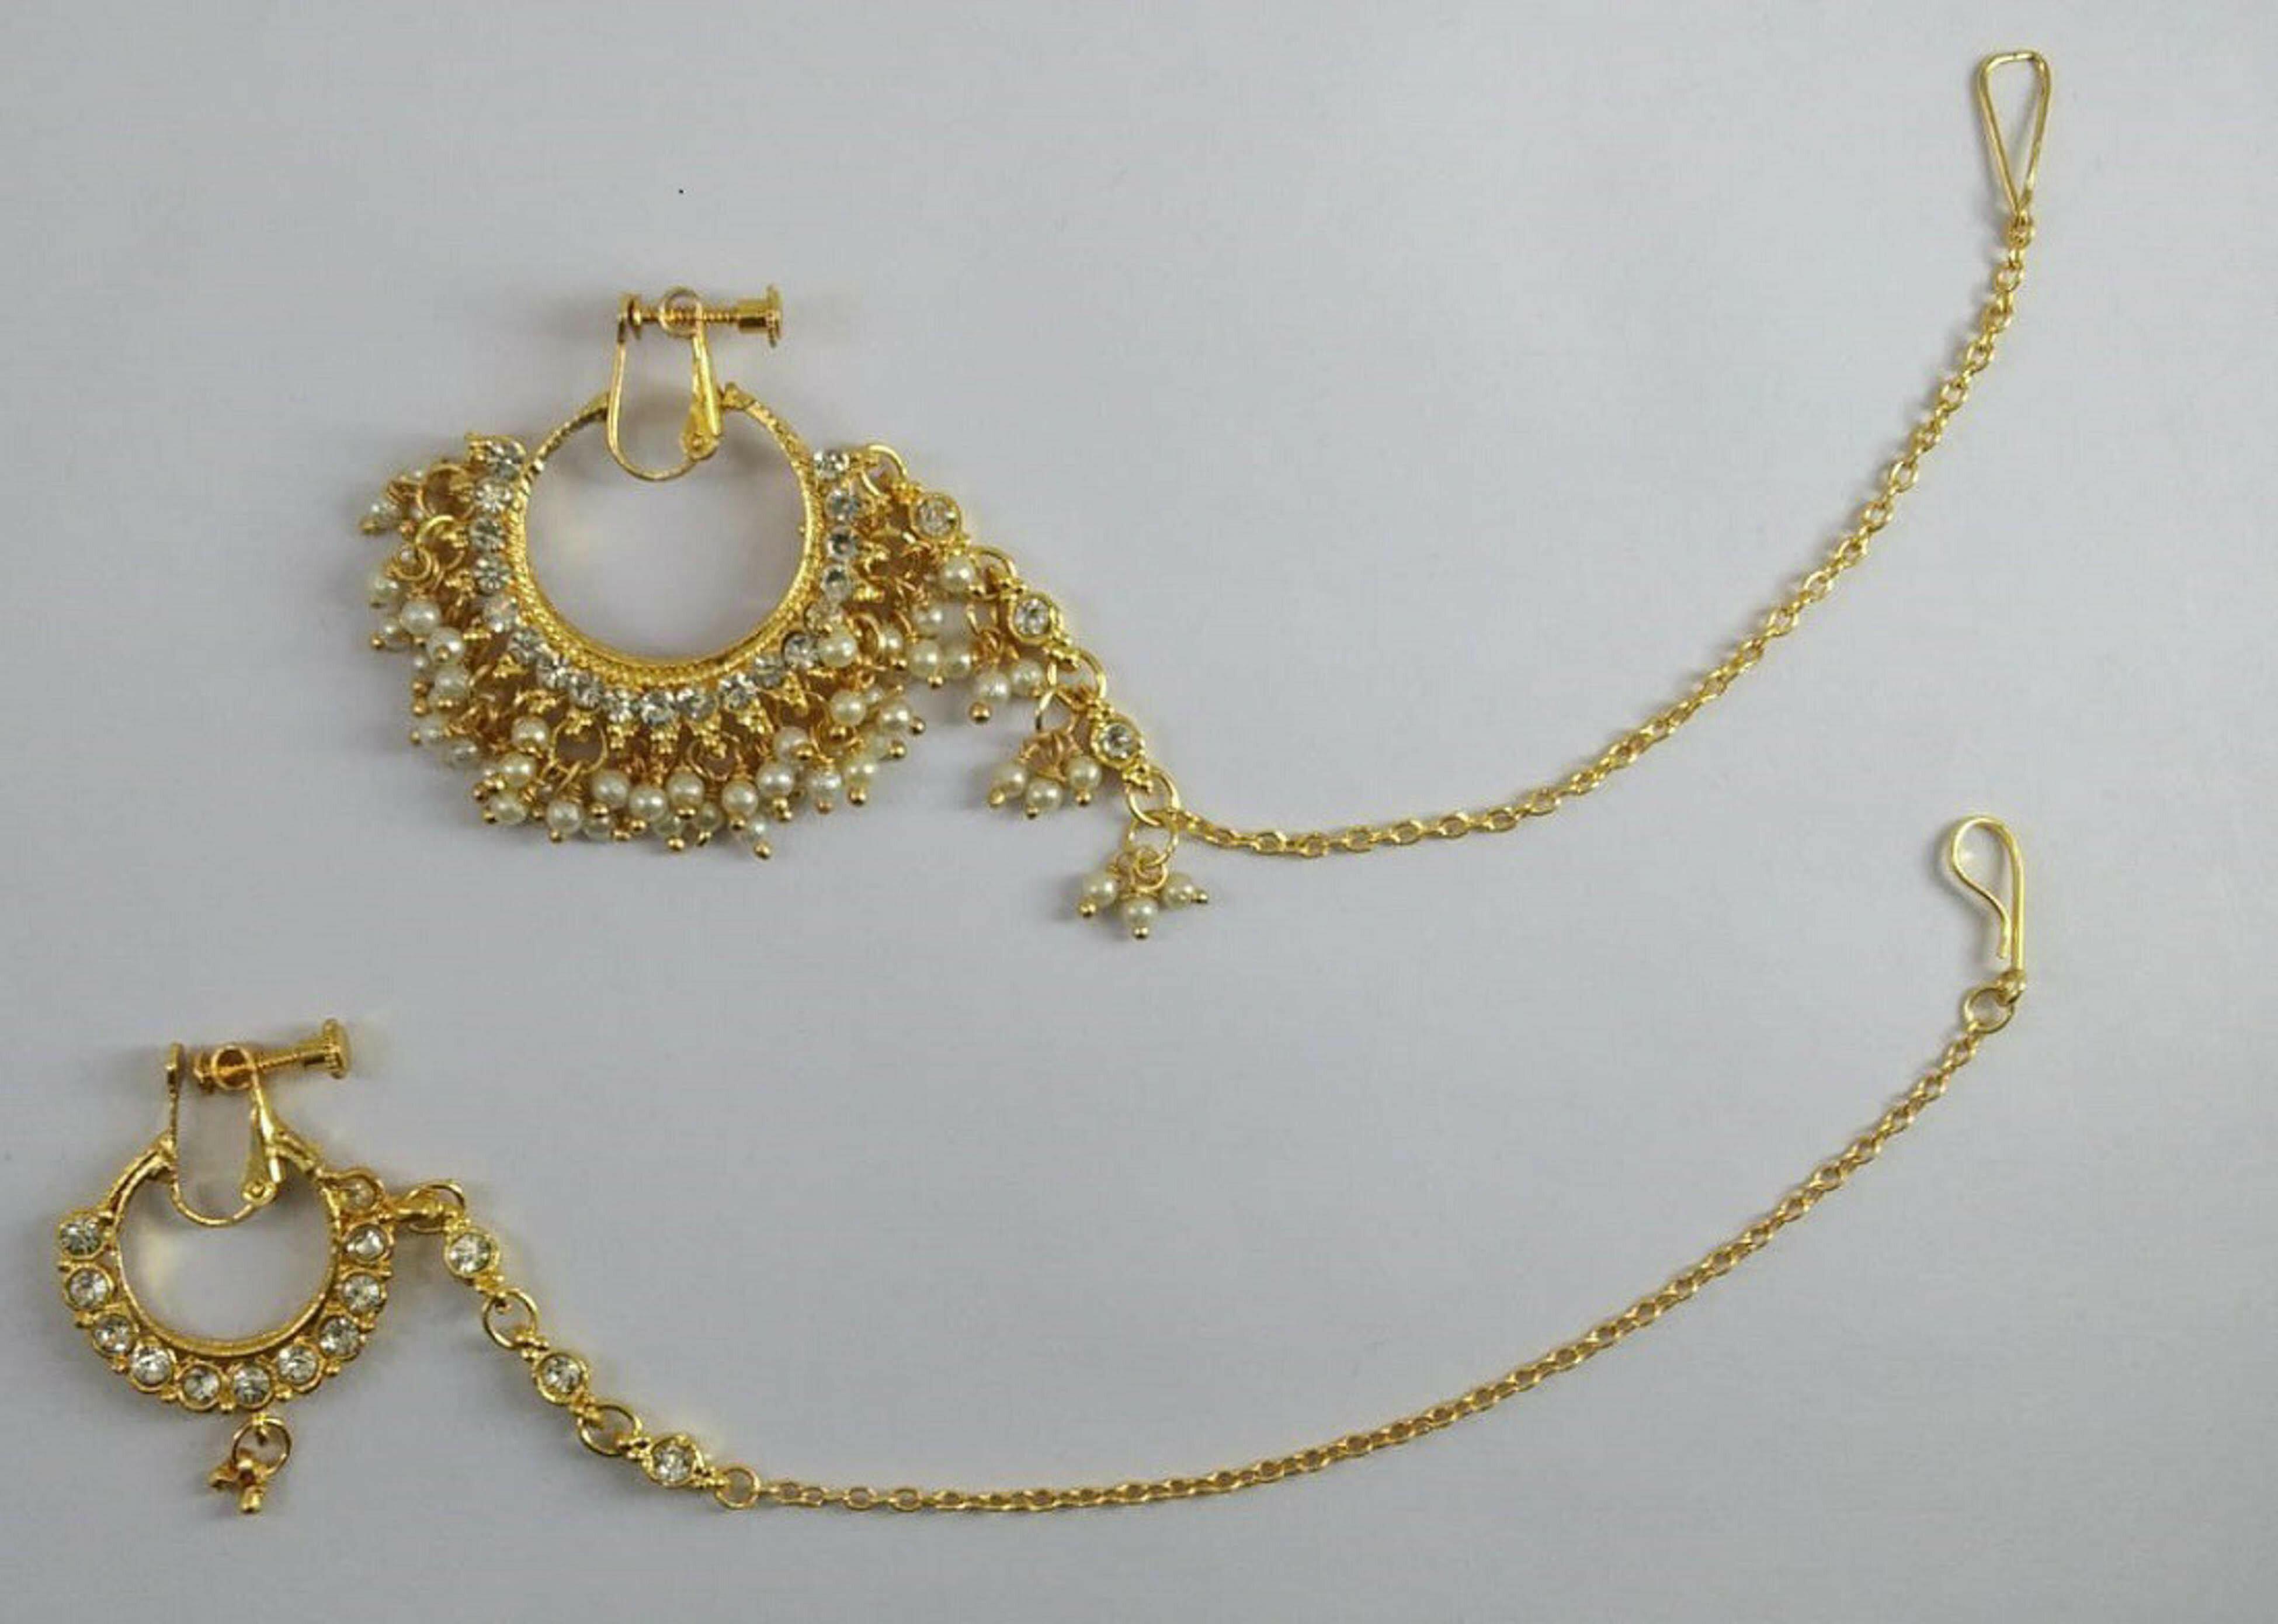
Verma CollectionVerma Collection Gold-Plated Plated Alloy Nathiya (Pack Of 2)
Type: Rings
Brand: VERMA COLLECTION
Price: Rs. 449
This lovely ( bridal nathiya ) nose ring from the has been exclusively designed for you. this beautiful nose ring is 1layers stone chain is very beautiful and studded with real look-alike . this nath ( bridal nose ring) can look elegant and stylish when worn with anarkali lehengas and saress etc. this ( bridal nose ring ) will match . this hand made nose ring .this ring perfect fit for any party or special occasion and festival like diwali holi raksha bandan etc .its graceful design complements with any ethnic or western outfit.
Features: Gold-Plated Plating,For Girls, Women,Piercing Not Required,Silver Weight: Na G